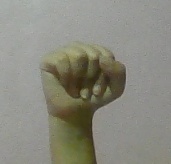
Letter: saad